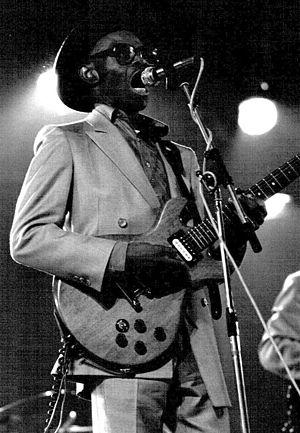
Le guitariste J.B. Hutto à Bagneux
Joseph Benjamin Hutto, dit J.B. Hutto, était un chanteur guitariste de blues américain, né à Elko, Caroline du Sud, le 26 avril 1926, décédé à Chicago, Illinois, le 12 juin 1983.